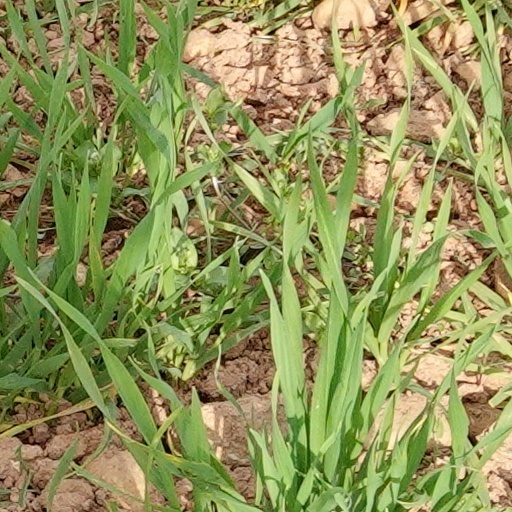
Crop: wheat